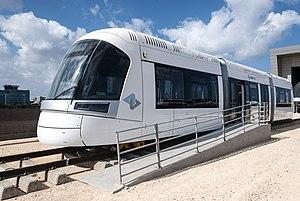
Le « métro léger de Tel Aviv » est un projet de transport en commun ferroviaire pour la ville de Tel Aviv en Israël, et sa métropole Gush Dan.